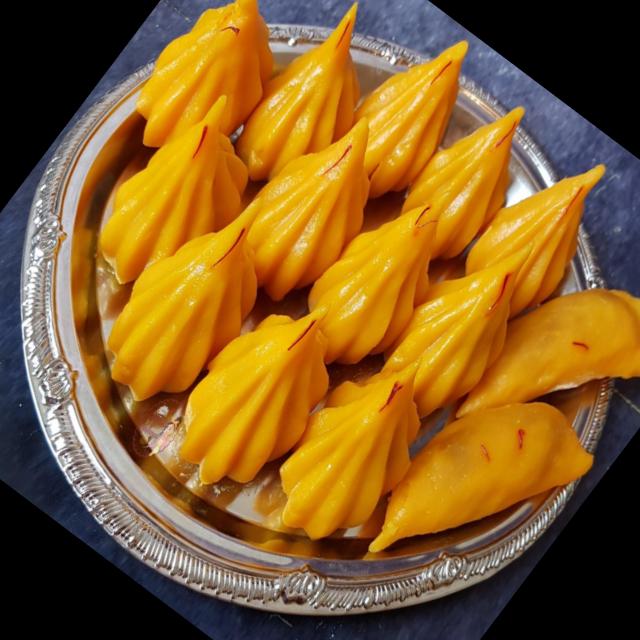
Dish: modak